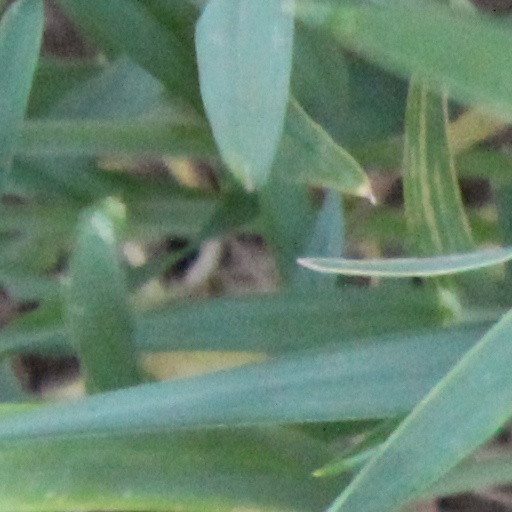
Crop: wheat